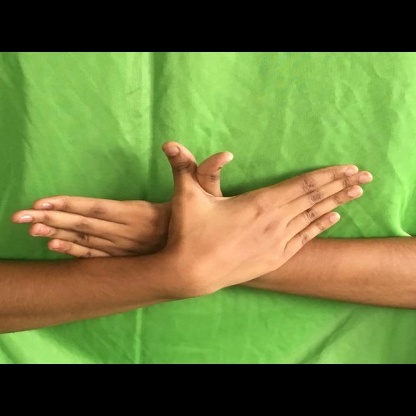
Mudra: Garuda